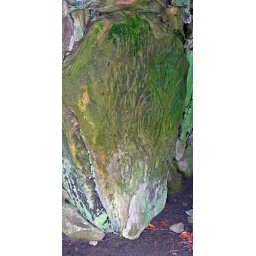
Neolithic (2500BC) rock art found just inside the iron door in the Mound Of Hostages.